Tahitians

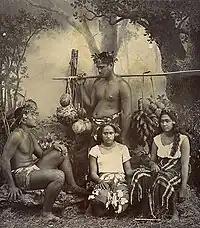
Tahitians,

The Tahitians are the Indigenous Polynesian people of Tahiti and thirteen other Society Islands in French Polynesia. The numbers may also include the modern population in these islands of mixed Polynesian and French ancestry. Indigenous Tahitians are one of the largest Polynesian ethnic groups, behind the Māori, Samoans and Hawaiians.